Mac Cairthinn of Clogher

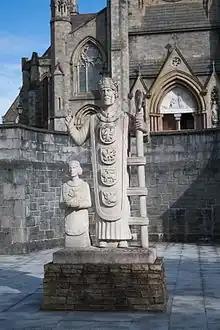
Statue of Macartan (right) with the local prince Cairbre

Hearing of Patrick's teaching, Aidus travelled from his home to hear him preach in Armagh, leaving behind his wife and child. He first met Patrick at Drumlease, near Dromahair, County Leitrim. Here Macartan was baptized and soon became one of Patrick's official missionary staff. He was spoken of as Patrick's "champion" or "strong man". We are told that when the great Apostle was worn out by his work Macartan supported his faltering steps over rough roads, marshes and rivers by carrying him. Macartan was initially ordained to the role of presbyter.